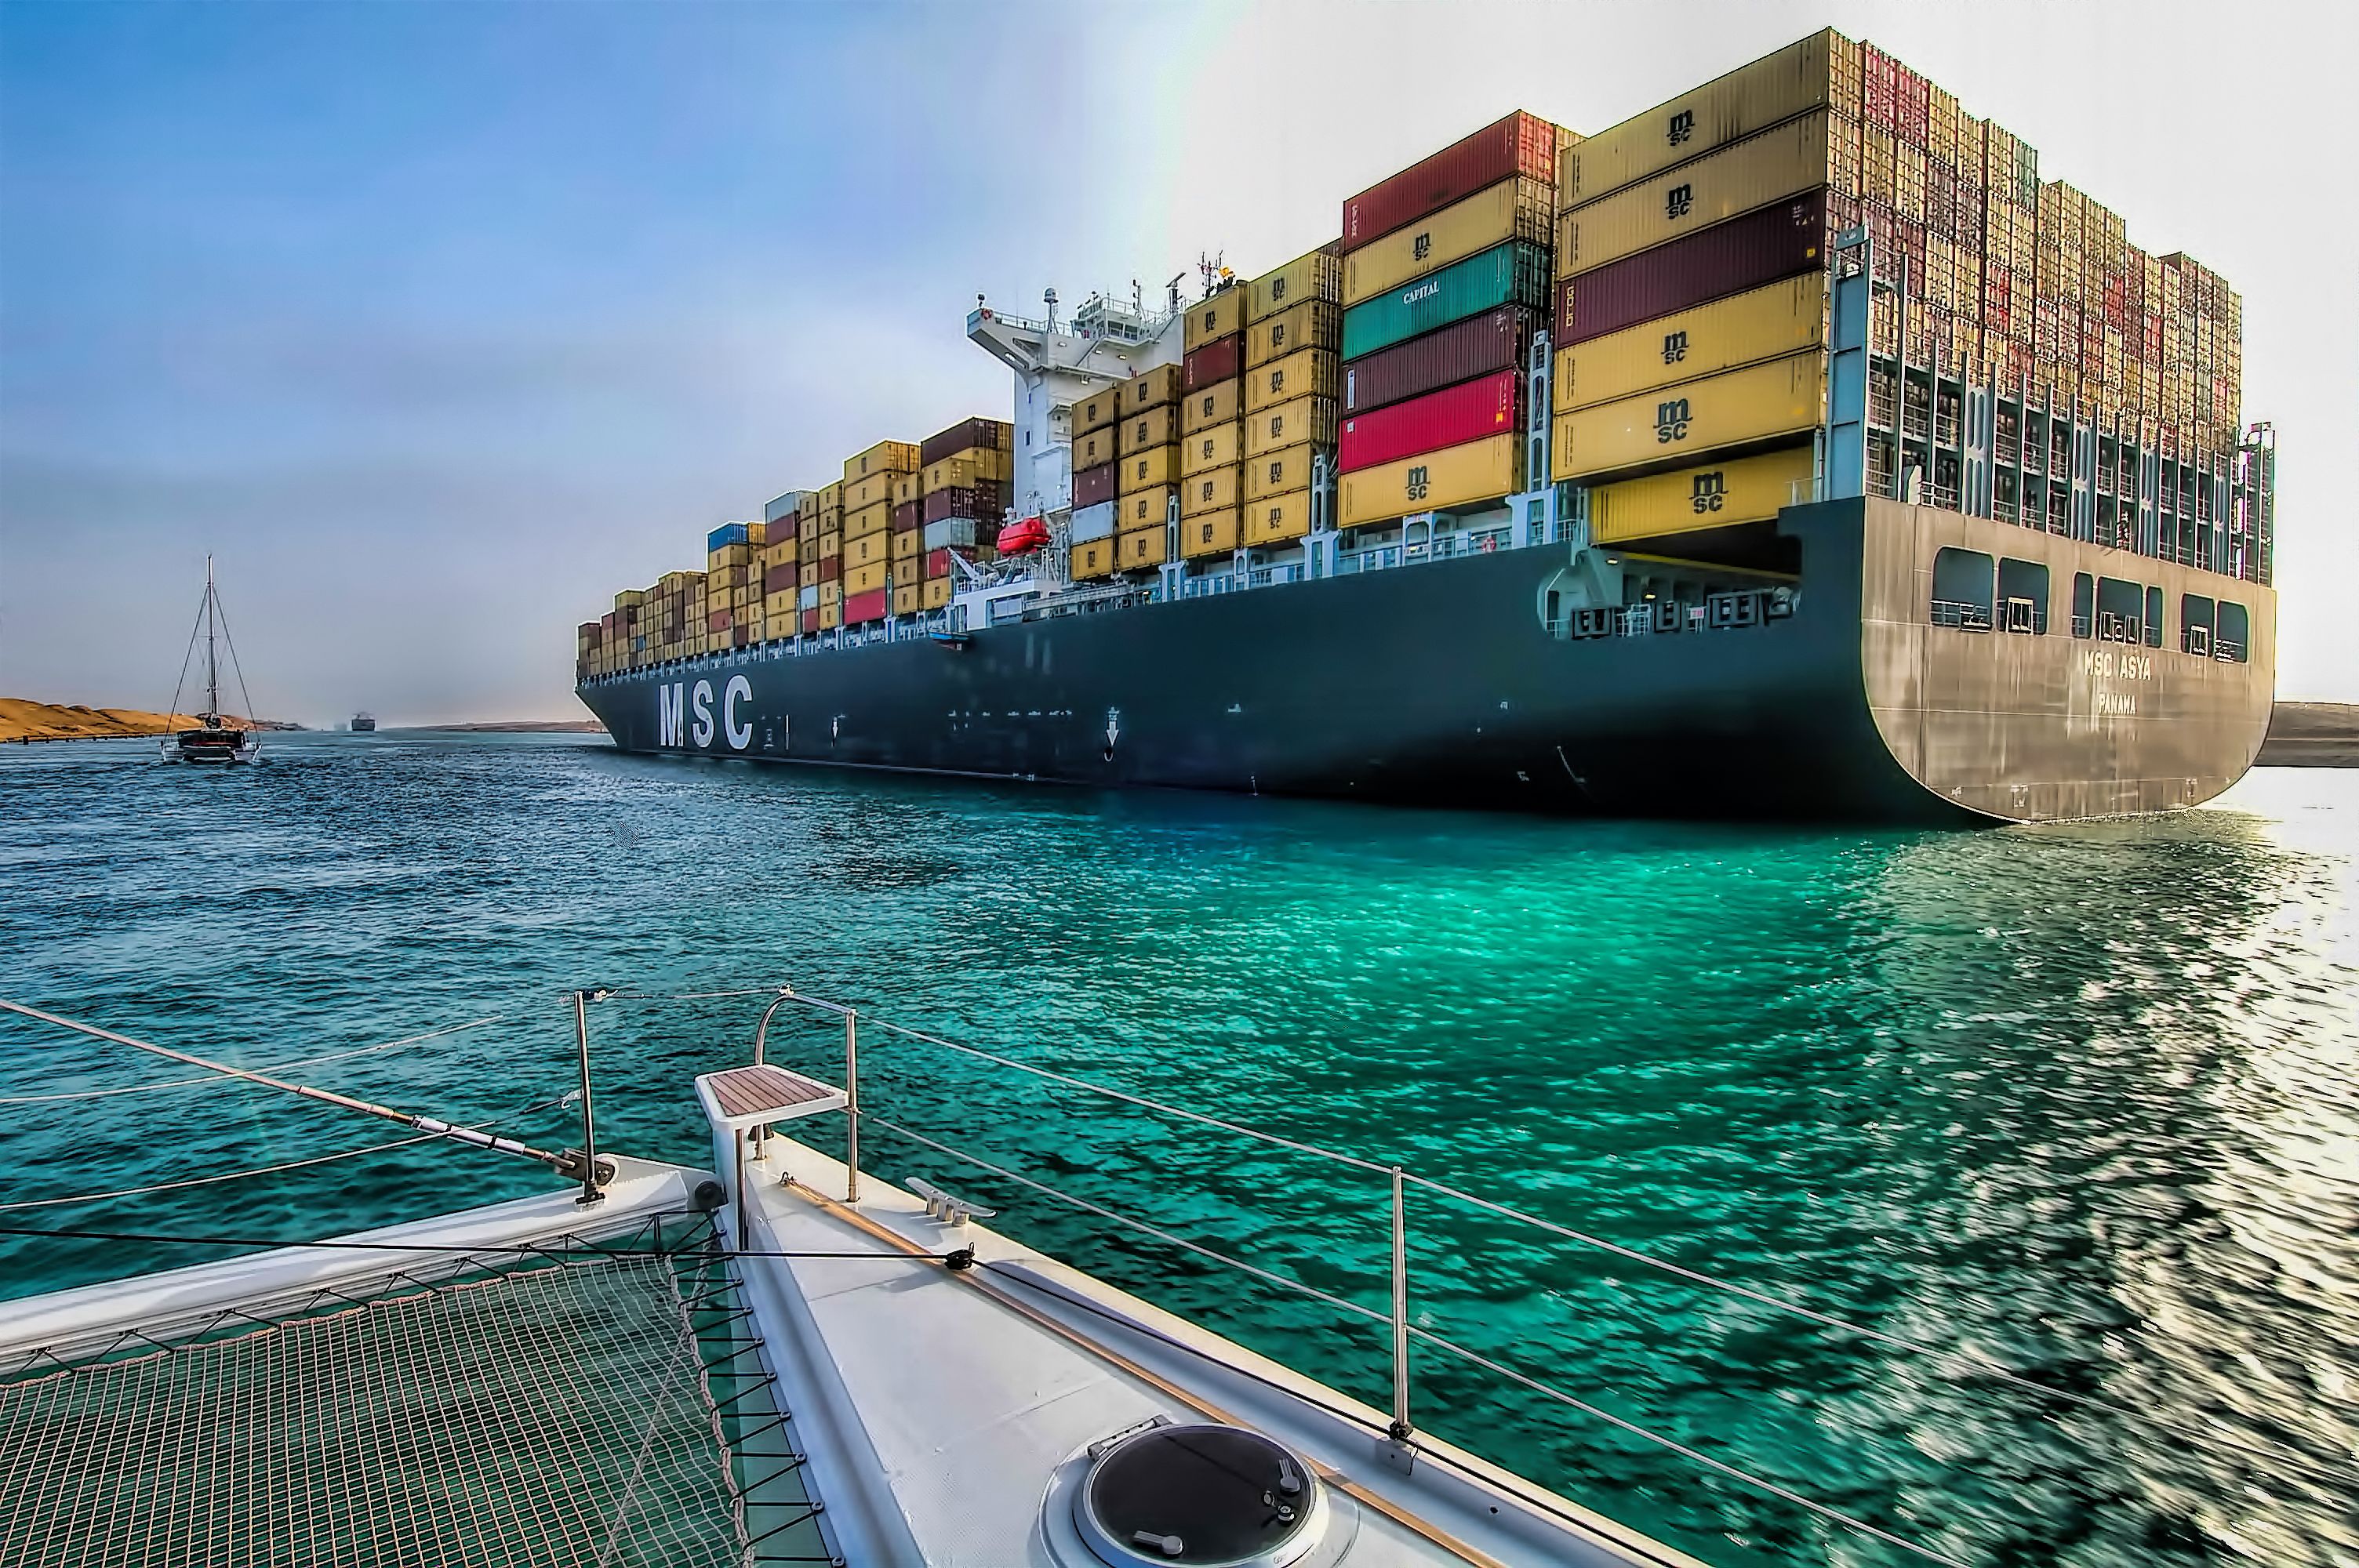
sea, ocean, boat, ship, vehicle, channel, watercraft, cruise ship, april2009, container ship, motor ship, passenger ship, freight transport